Cyrus Field Willard

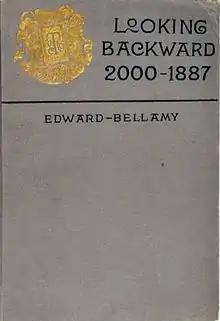
Willard was deeply influenced by Edward Bellamy's 1888 utopian novel "Looking Backward," and spent more than a decade after its publication working as a socialist activist.

In 1888 writer Edward Bellamy published the book "Looking Backward: 2000–1887," a best-selling work of utopian fiction which depicted a futuristic American society of coordinated production and ameliorated social problems. Although the book sold slowly following its initial release in January 1888, Cyrus Field Willard was one of the first to read the novel, published as it was in his hometown of Boston. A correspondence with Bellamy ensued, in which Willard suggested the possibility of establishing a network of local political groups to attempt to put Bellamy's fictional vision of the future into practical existence.